Virgin Territory

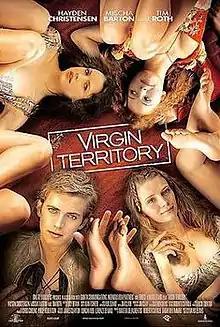
Theatrical release poster

Virgin Territory is a 2007 romantic comedy film directed by David Leland. It was the last film produced by Dino De Laurentiis. The film stars Hayden Christensen, Mischa Barton, Tim Roth, Rosalind Halstead and